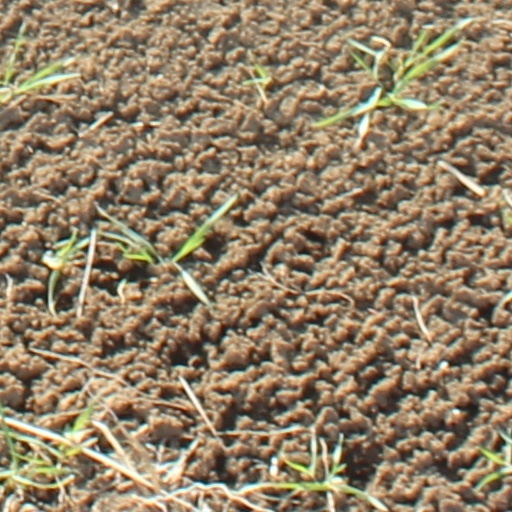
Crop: wheat